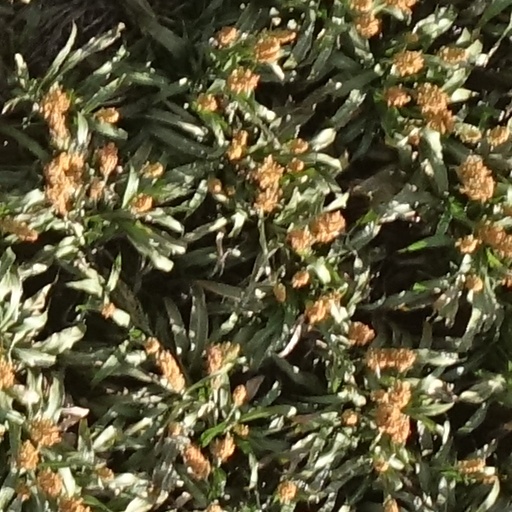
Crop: sorghum